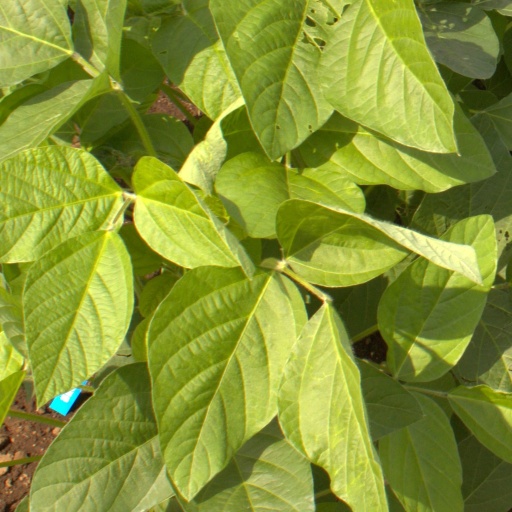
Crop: soybean